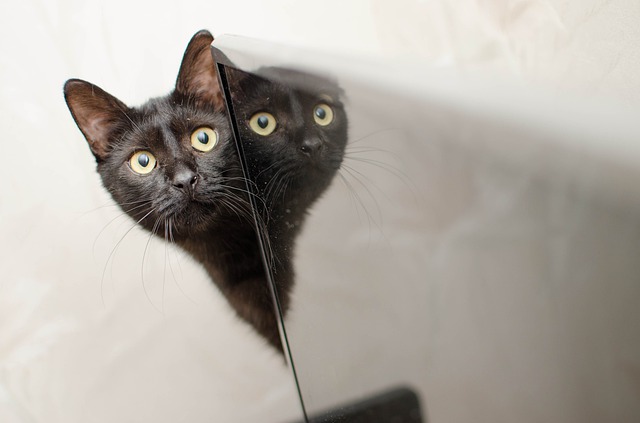
Label: cat